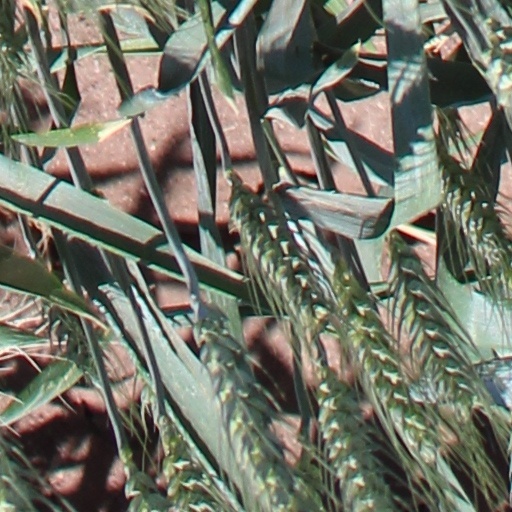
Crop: wheat